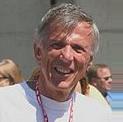
Age: 30